Dungu, Democratic Republic of the Congo

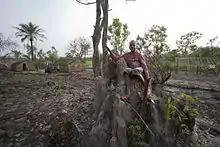
Refugee camp, 2012

Since the early 1990s, Sudanese refugees from the Second Sudanese Civil War have settled north of Dungu in two refugee camps, Kaka I and Kaka II, set up by Oxfam Quebec, an implementing partner of UNHCR in the Democratic Republic of Congo.